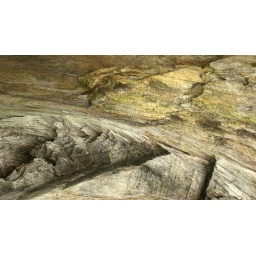
This photo is a closeup of a tree stump in the field by my house.